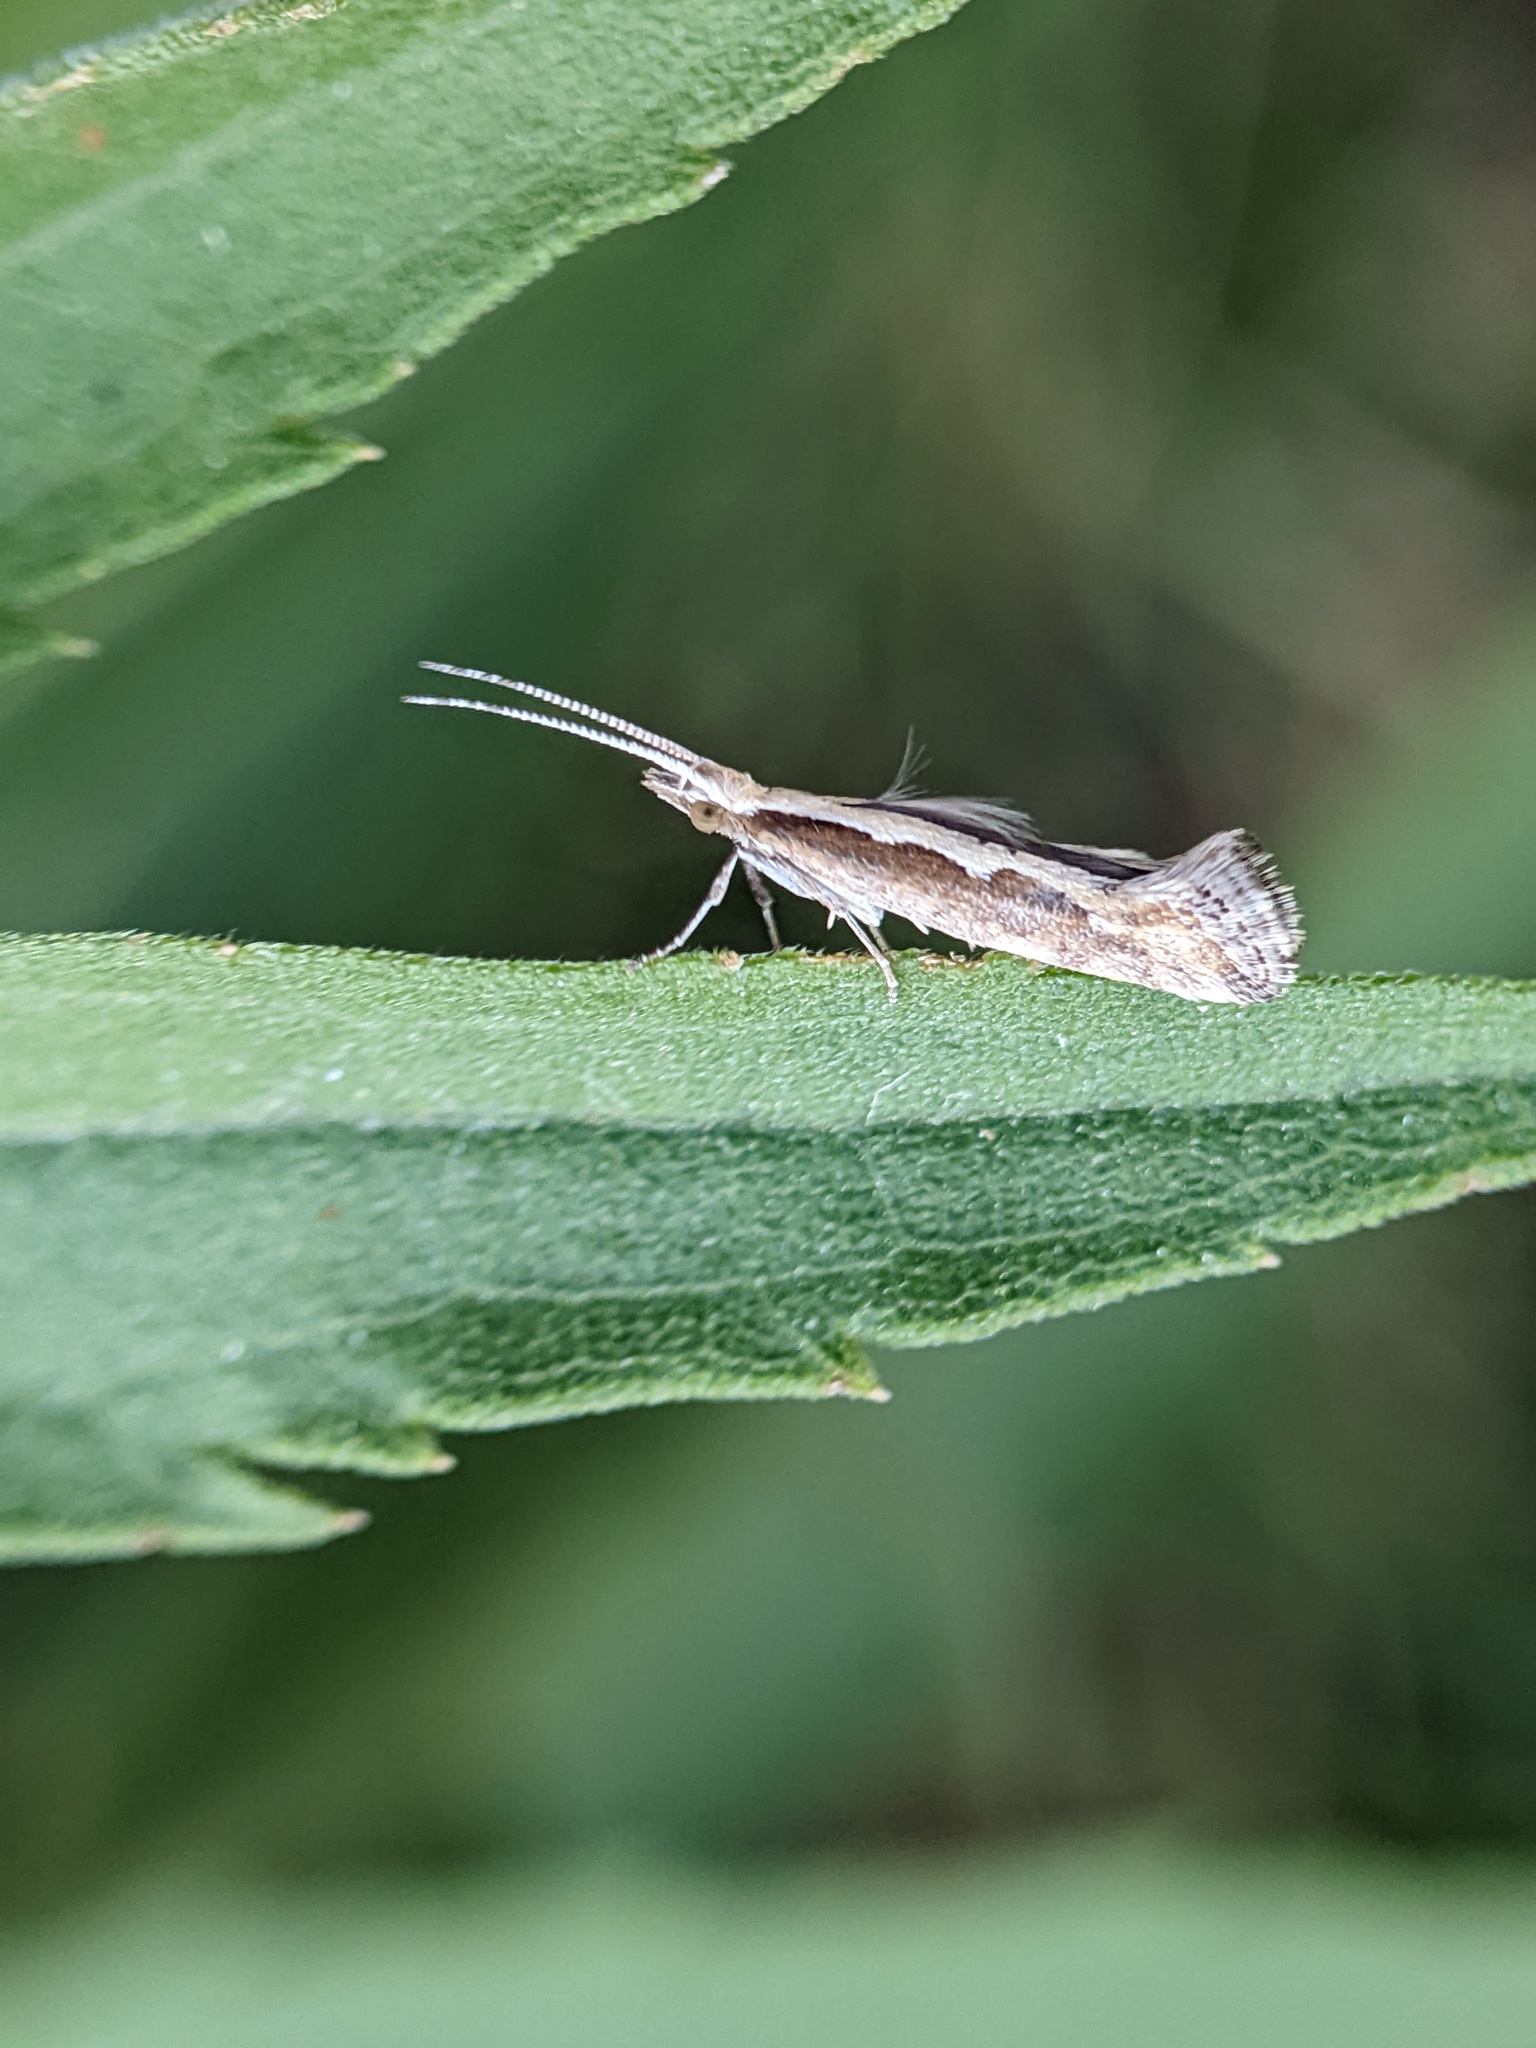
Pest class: diamondback_moth